Ambrose Dudley, 3rd Earl of Warwick

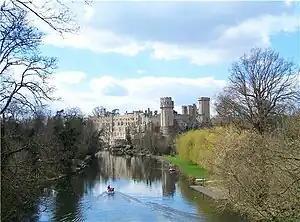
Warwick Castle, the ancient seat of the Earls of Warwick. Ambrose Dudley welcomed Queen Elizabeth at the castle in 1572.

Ambrose Dudley was the fourth son of Sir John Dudley, later Viscount Lisle, Earl of Warwick and Duke of Northumberland, and his wife Jane Guildford. The Dudleys had 13 children in all and were known for their Protestant leanings as well as for their happy family life. Ambrose Dudley and his brothers were trained by, among others, the mathematician John Dee and the rhetorician Thomas Wilson. In August 1549, Dudley went to Norfolk with his father and his younger brother Robert to fight against the rebel peasant army of Robert Kett. Back in London, Dudley was knighted and married Anne Whorwood, daughter of William Whorwood, deceased Attorney-General. In 1552, they had a daughter who died soon. Anne also died in 1552, of the sweating sickness. Dudley soon married for the second time: Elizabeth, Lady Tailboys (or Talboys, 1520–1563), who was a baroness in her own right with large possessions in Lincolnshire and Yorkshire.